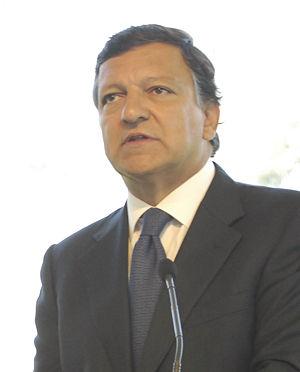
1ᵉʳ janvier :